Question: Please indicate a possible affordance area of the surfboard that can be used for carrying
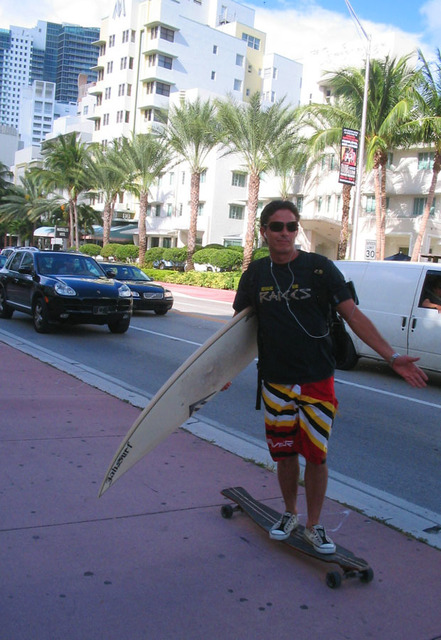
Answer: [99.598, 309.173, 258.395, 486.015]